Kaufering station

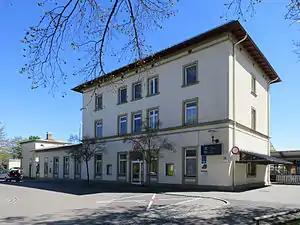

Kaufering station is the station of the market town of Kaufering in the Upper Bavarian district of Landsberg am Lech. The station has five platform tracks and is classified by Deutsche Bahn as a category 4 station. It is used daily by about 140 trains operated by DB Regio and Regentalbahn and is an interchange station between the Munich–Buchloe railway and the Bobingen–Landsberg am Lech railway (Lechfeld Railway).